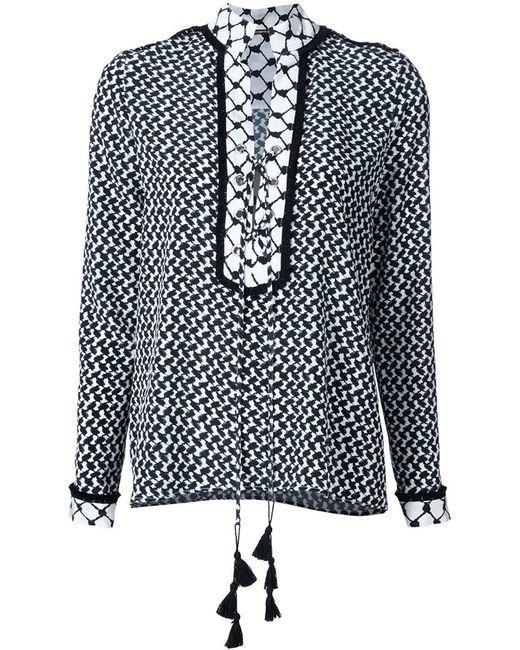
Weiße und schwarze Langarmbluse mit String-Design am Hals